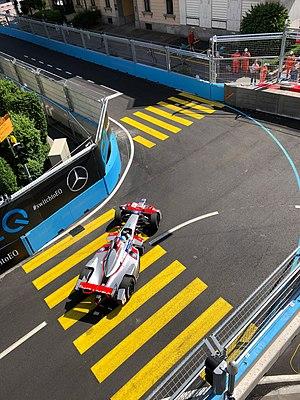
L'ePrix de Zurich est une ancienne épreuve du championnat de Formule E qui s'est tenue sur le Circuit urbain de Zurich en 2018. L'épreuve fut déplacée à Berne pour la 5ᵉ édition du championnat.